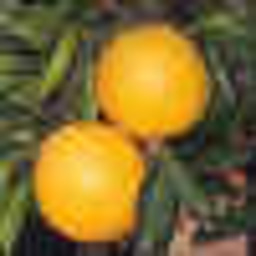
Label: Orange